Jonás Gómez Gallo

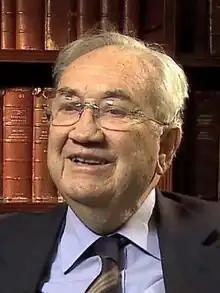
Gómez Gallo in 2011

Jonás Gómez Gallo (12 July 1923 – 24 June 2019) was a Chilean businessman and politician who served as Deputy and Senator.